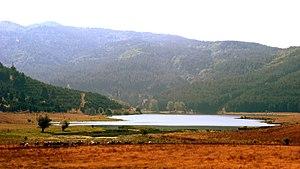
Le Lac Ariamacina est un lac de barrage situé près des communes de Serra Pedace et Spezzano Piccolo, sur le plateau de Sila dans la province de Cosenza en Calabre. La retenue d'eau alimente les turbines d'une centrale hydroélectrique.